Help Afghan School Children Organization

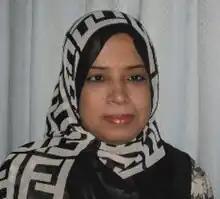
Mrs.Allwatiah selected by UNV as Volunteer of the Year 2006

HASCO is a non-profit organization consisting dedicated volunteers from different countries; during last four years a large number of online volunteers have been introduced to HASCO by United Nations Volunteers Programme (UNV). These volunteers generously spent their time and expertise to make difference in the life of Afghan children.